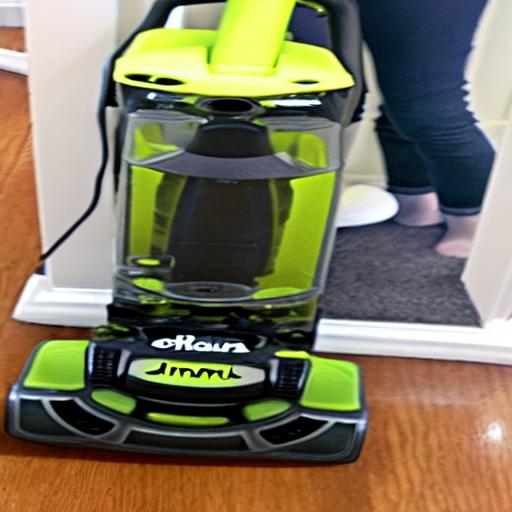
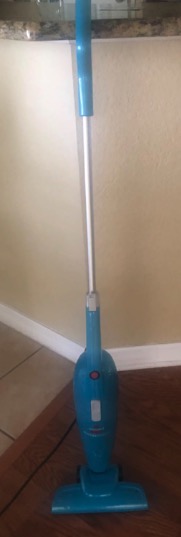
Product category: items_vacuum
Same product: no